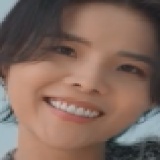
ca sĩ Cát Tường